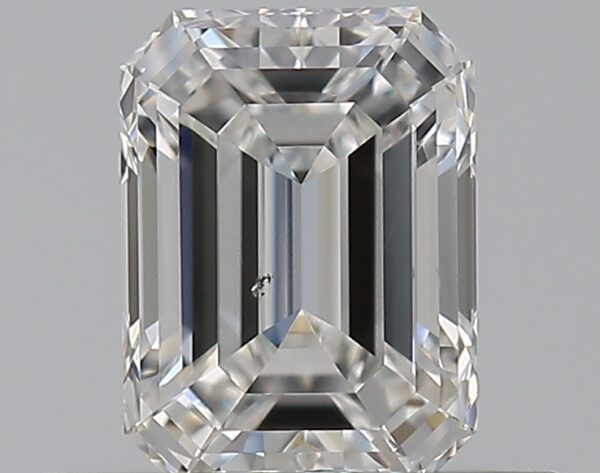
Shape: emerald
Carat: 0.51
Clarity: VS2
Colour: F
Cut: EX
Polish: EX
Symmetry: EX
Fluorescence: N
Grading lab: GIA
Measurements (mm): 5.34 x 3.95 x 2.6